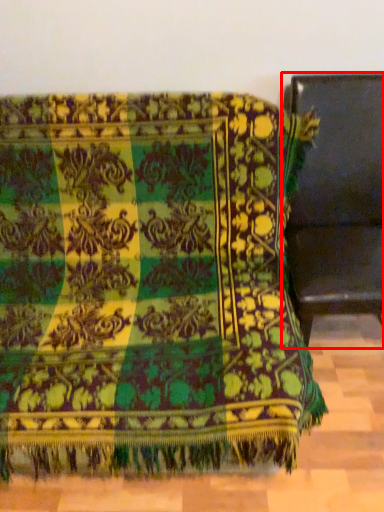
Question: From the image's perspective, where is furniture (annotated by the red box) located relative to furniture? Select from the following
(A) above
(B) below
Answer: A